Mumbai Central–Jaipur Superfast Express

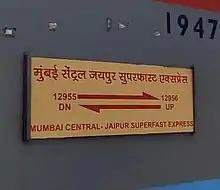

Mumbai Central - Jaipur Superfast Express also informally known as Gangaur S.F Express is a Daily Superfast Express train of Indian Railways . It is one of the most important trains of Western Railway running between Mumbai in Maharashtra and Jaipur in Rajasthan, India. It was the first direct train between these two cities. It is the fastest train under Superfast category of trains; which are running between Mumbai and Jaipur.